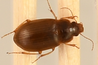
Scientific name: Amara quenseli
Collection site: Onaqui NEON (ONAQ), plot ONAQ_018